Siege of Gloucester

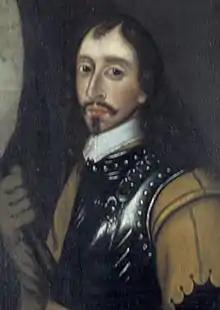
Painting

Massey was an autocratic military commander, but his authority in the city was shared with the civilian administration. A committee had been established in December 1642 to manage the Parliamentarian war effort in the county, but Thomas Pury, the member of parliament for Gloucester, was the only committee member in the city. Civic authority was held by a forty-member council, though in practice an inner core of some fifteen aldermen, including the mayor, wielded power. As many of these were, like Pury, officers in the city's garrison, political and military command was largely integrated. In the days immediately following the fall of Bristol, morale in the city, both military and civilian, was low. It is possible that this was what prompted Massey to consider surrendering the city, though his message suggesting he would may have been a subterfuge designed to buy some time. There is strong evidence that the conduct and actions of the city elite, including Massey and particularly Pury, did much to stiffen the city's resolve in the days immediately before the siege began. Officers and councillors with Royalist sympathies were given the opportunity to leave, and those who remained were required to restate an oath of allegiance to Parliament. The discipline of the troops was improved by paying them, and civilians were kept busy reinforcing the city's defences.